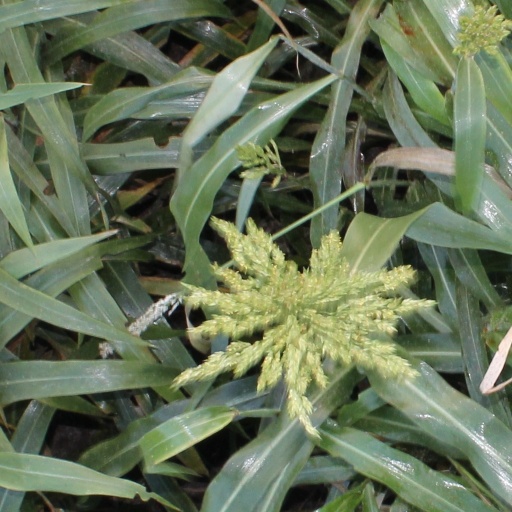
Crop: sorghum